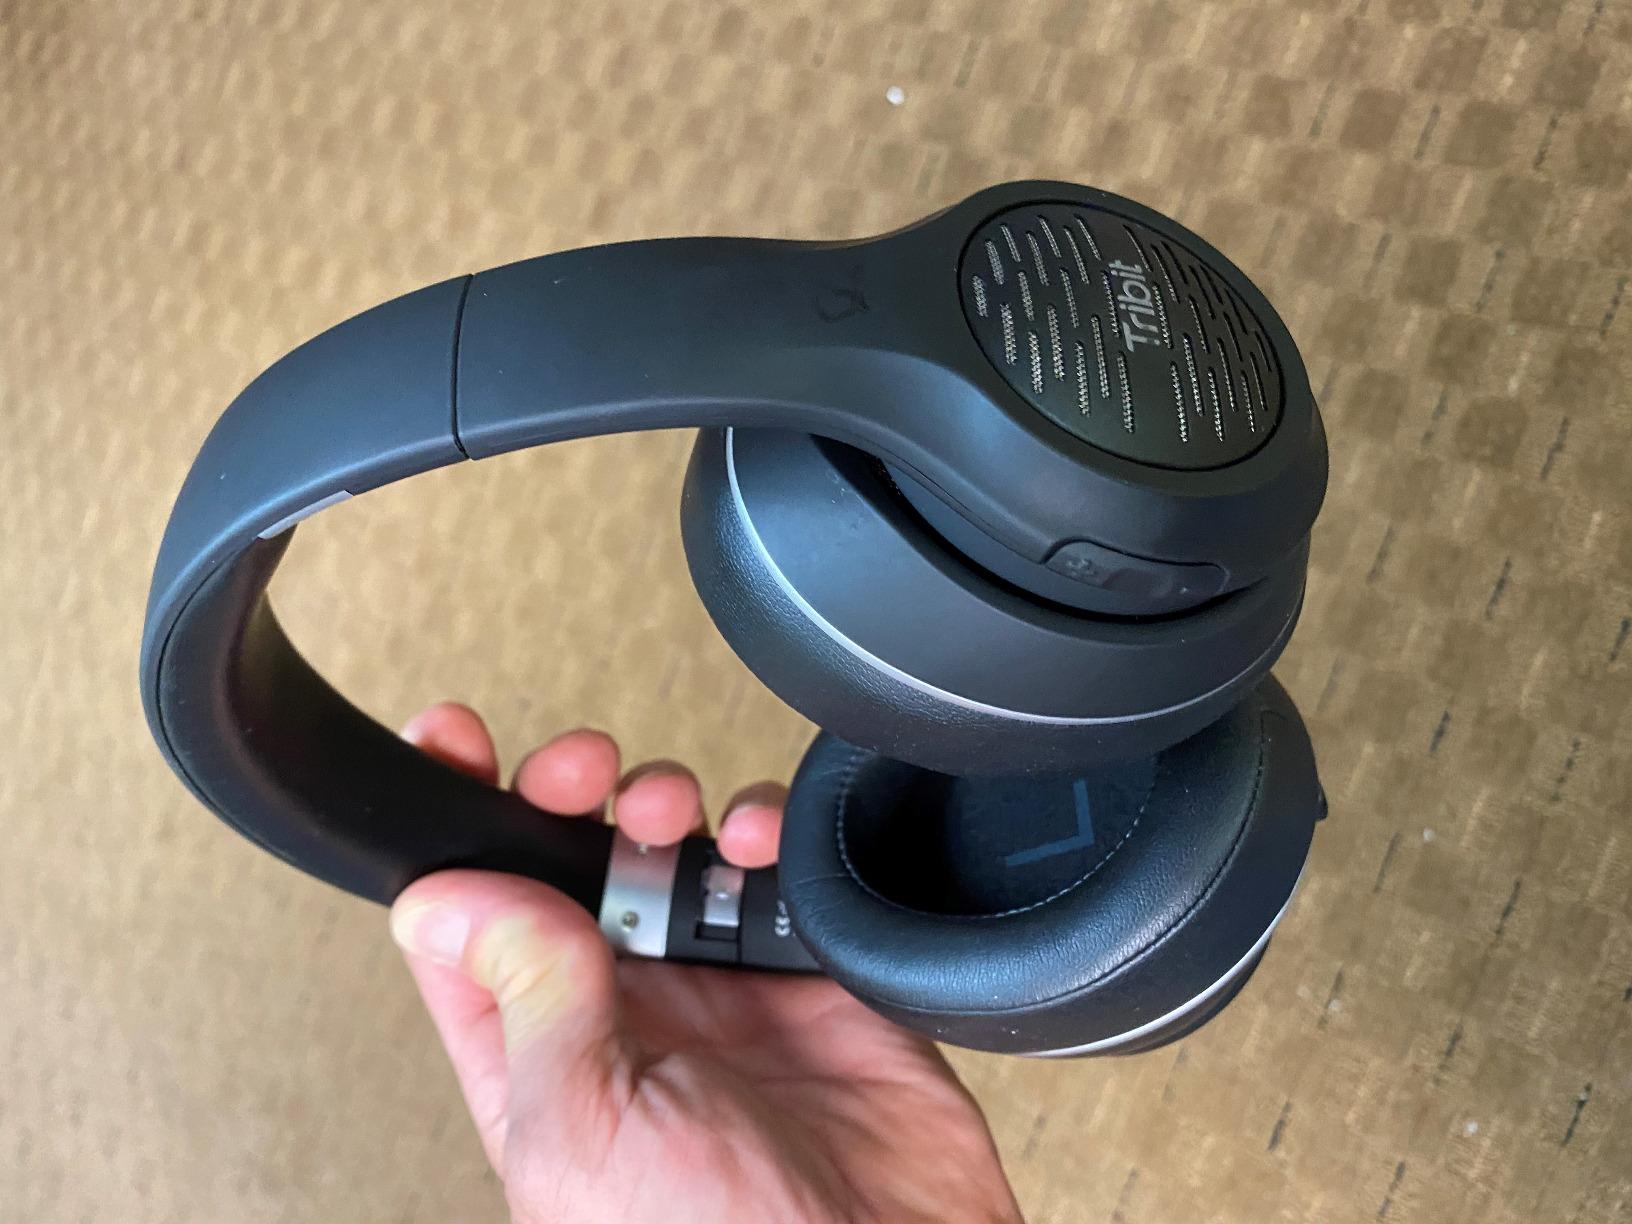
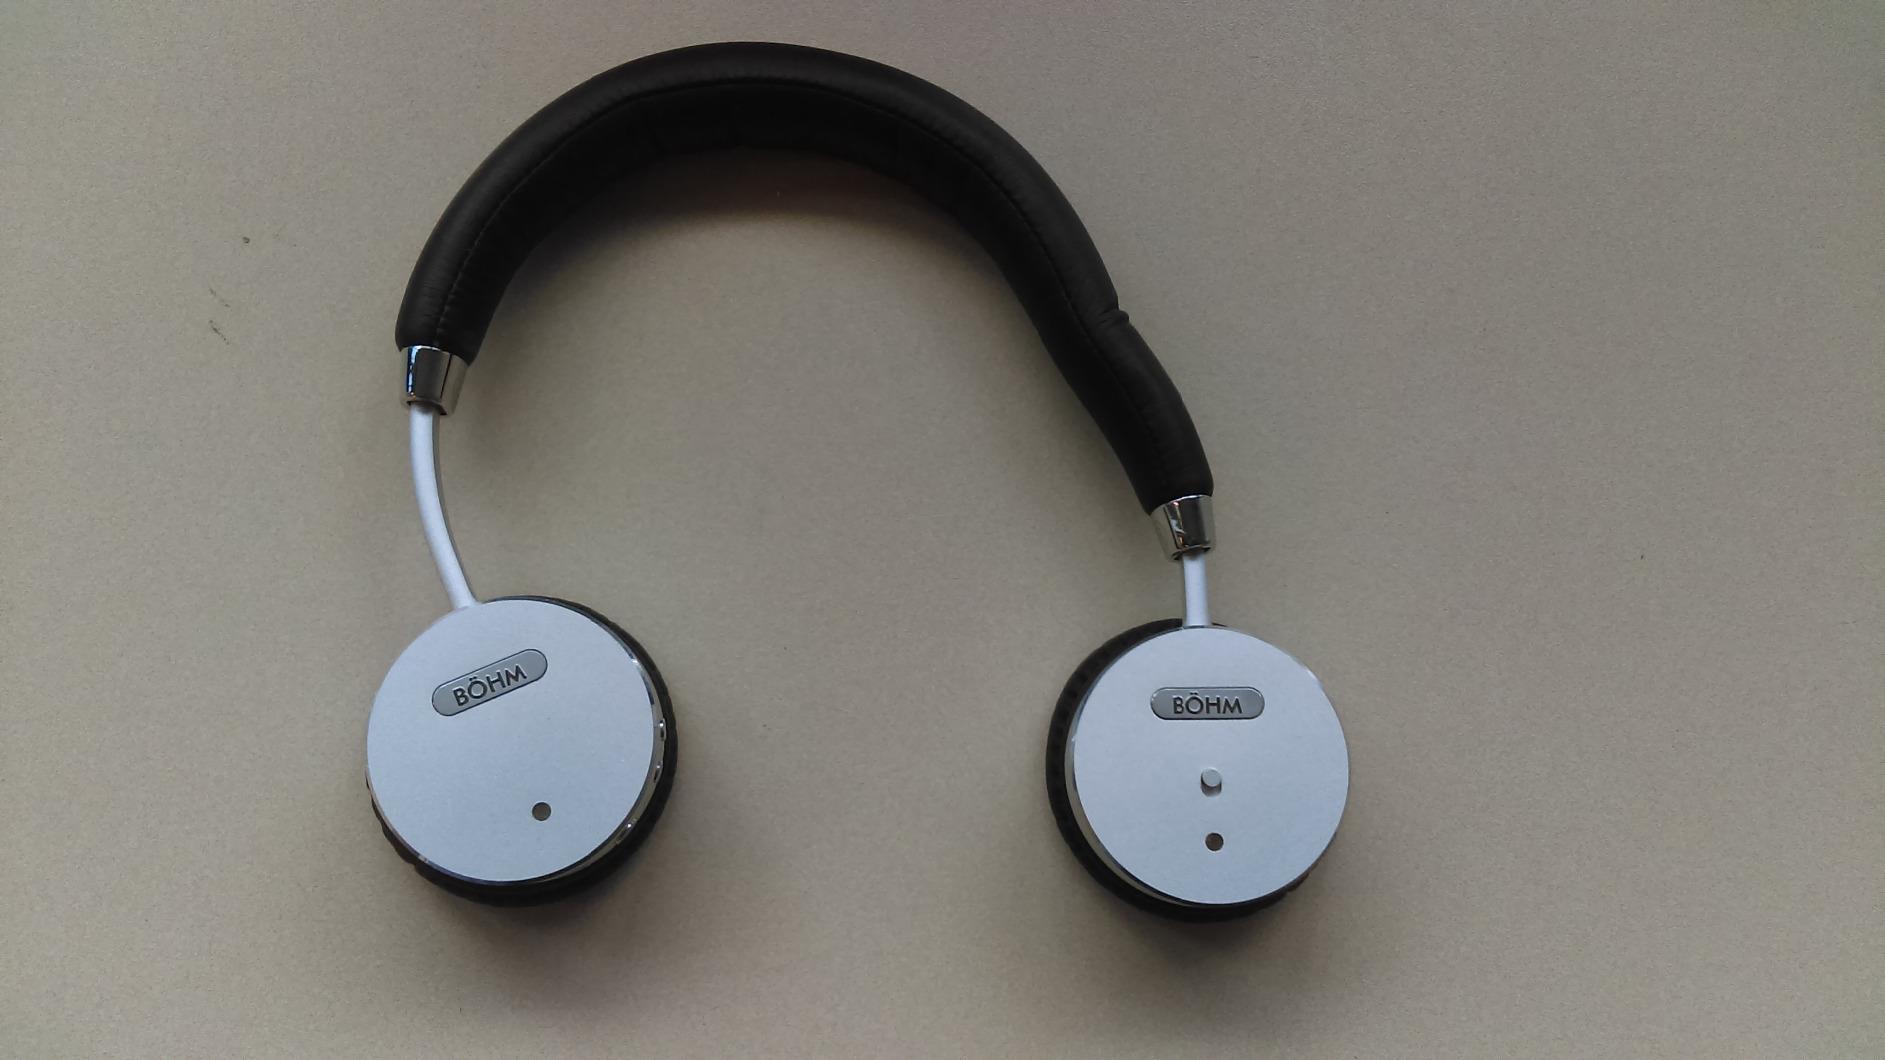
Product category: headphones
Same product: no